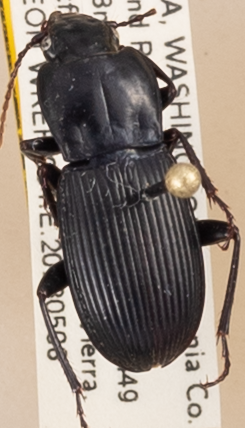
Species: Pterostichus herculaneus
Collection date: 2018-05-08
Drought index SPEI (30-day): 0.008
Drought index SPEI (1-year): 0.03
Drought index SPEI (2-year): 0.71